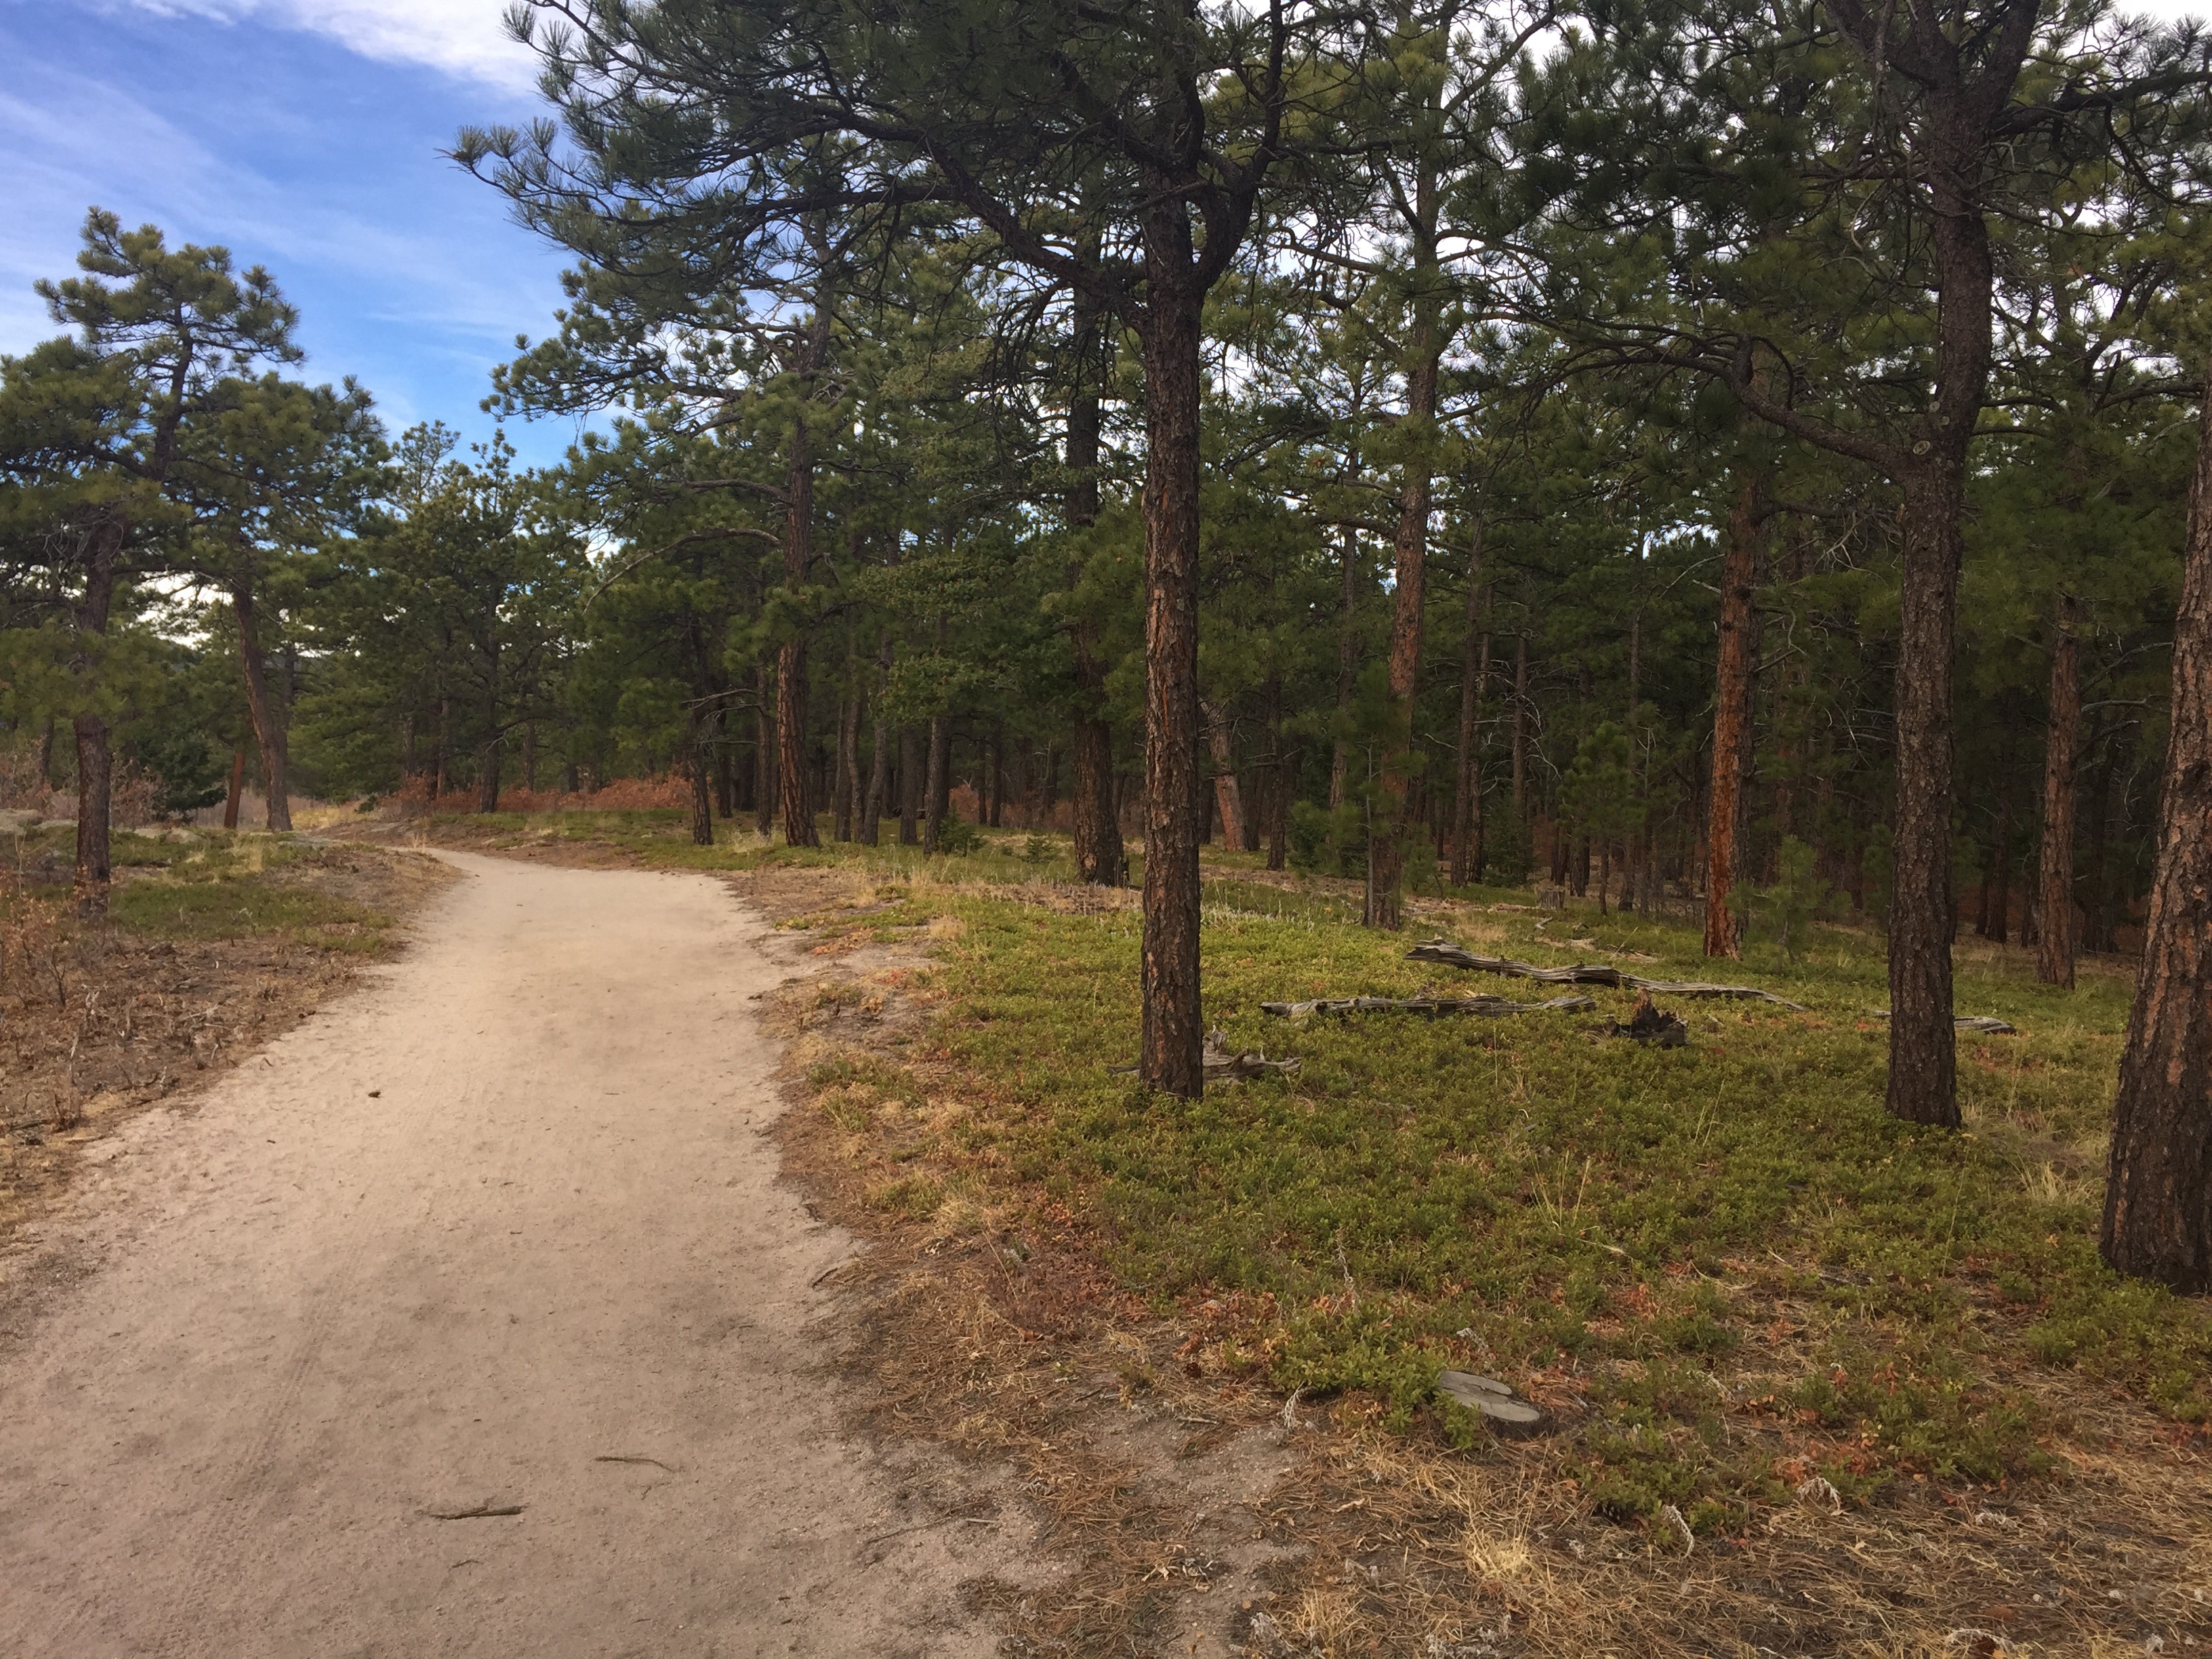
tree, nature, forest, path, trail, dirt road, soil, ridge, trees, woodland, habitat, ecosystem, natural environment, land lot